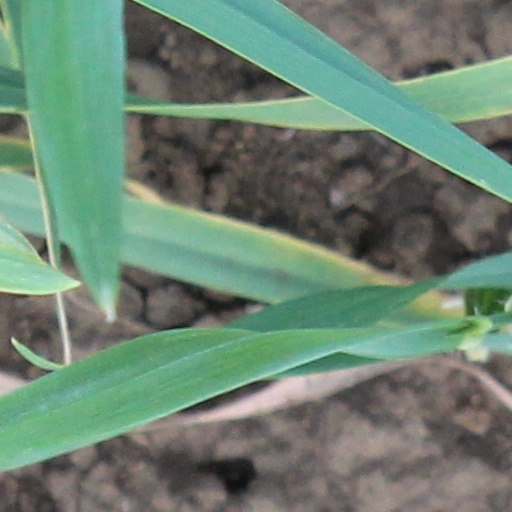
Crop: wheat